Sun printing

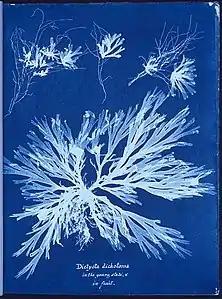
Anna Atkins algae cyanotype

Sun printing may refer to various printing techniques which use sunlight as a developing or fixative agent.